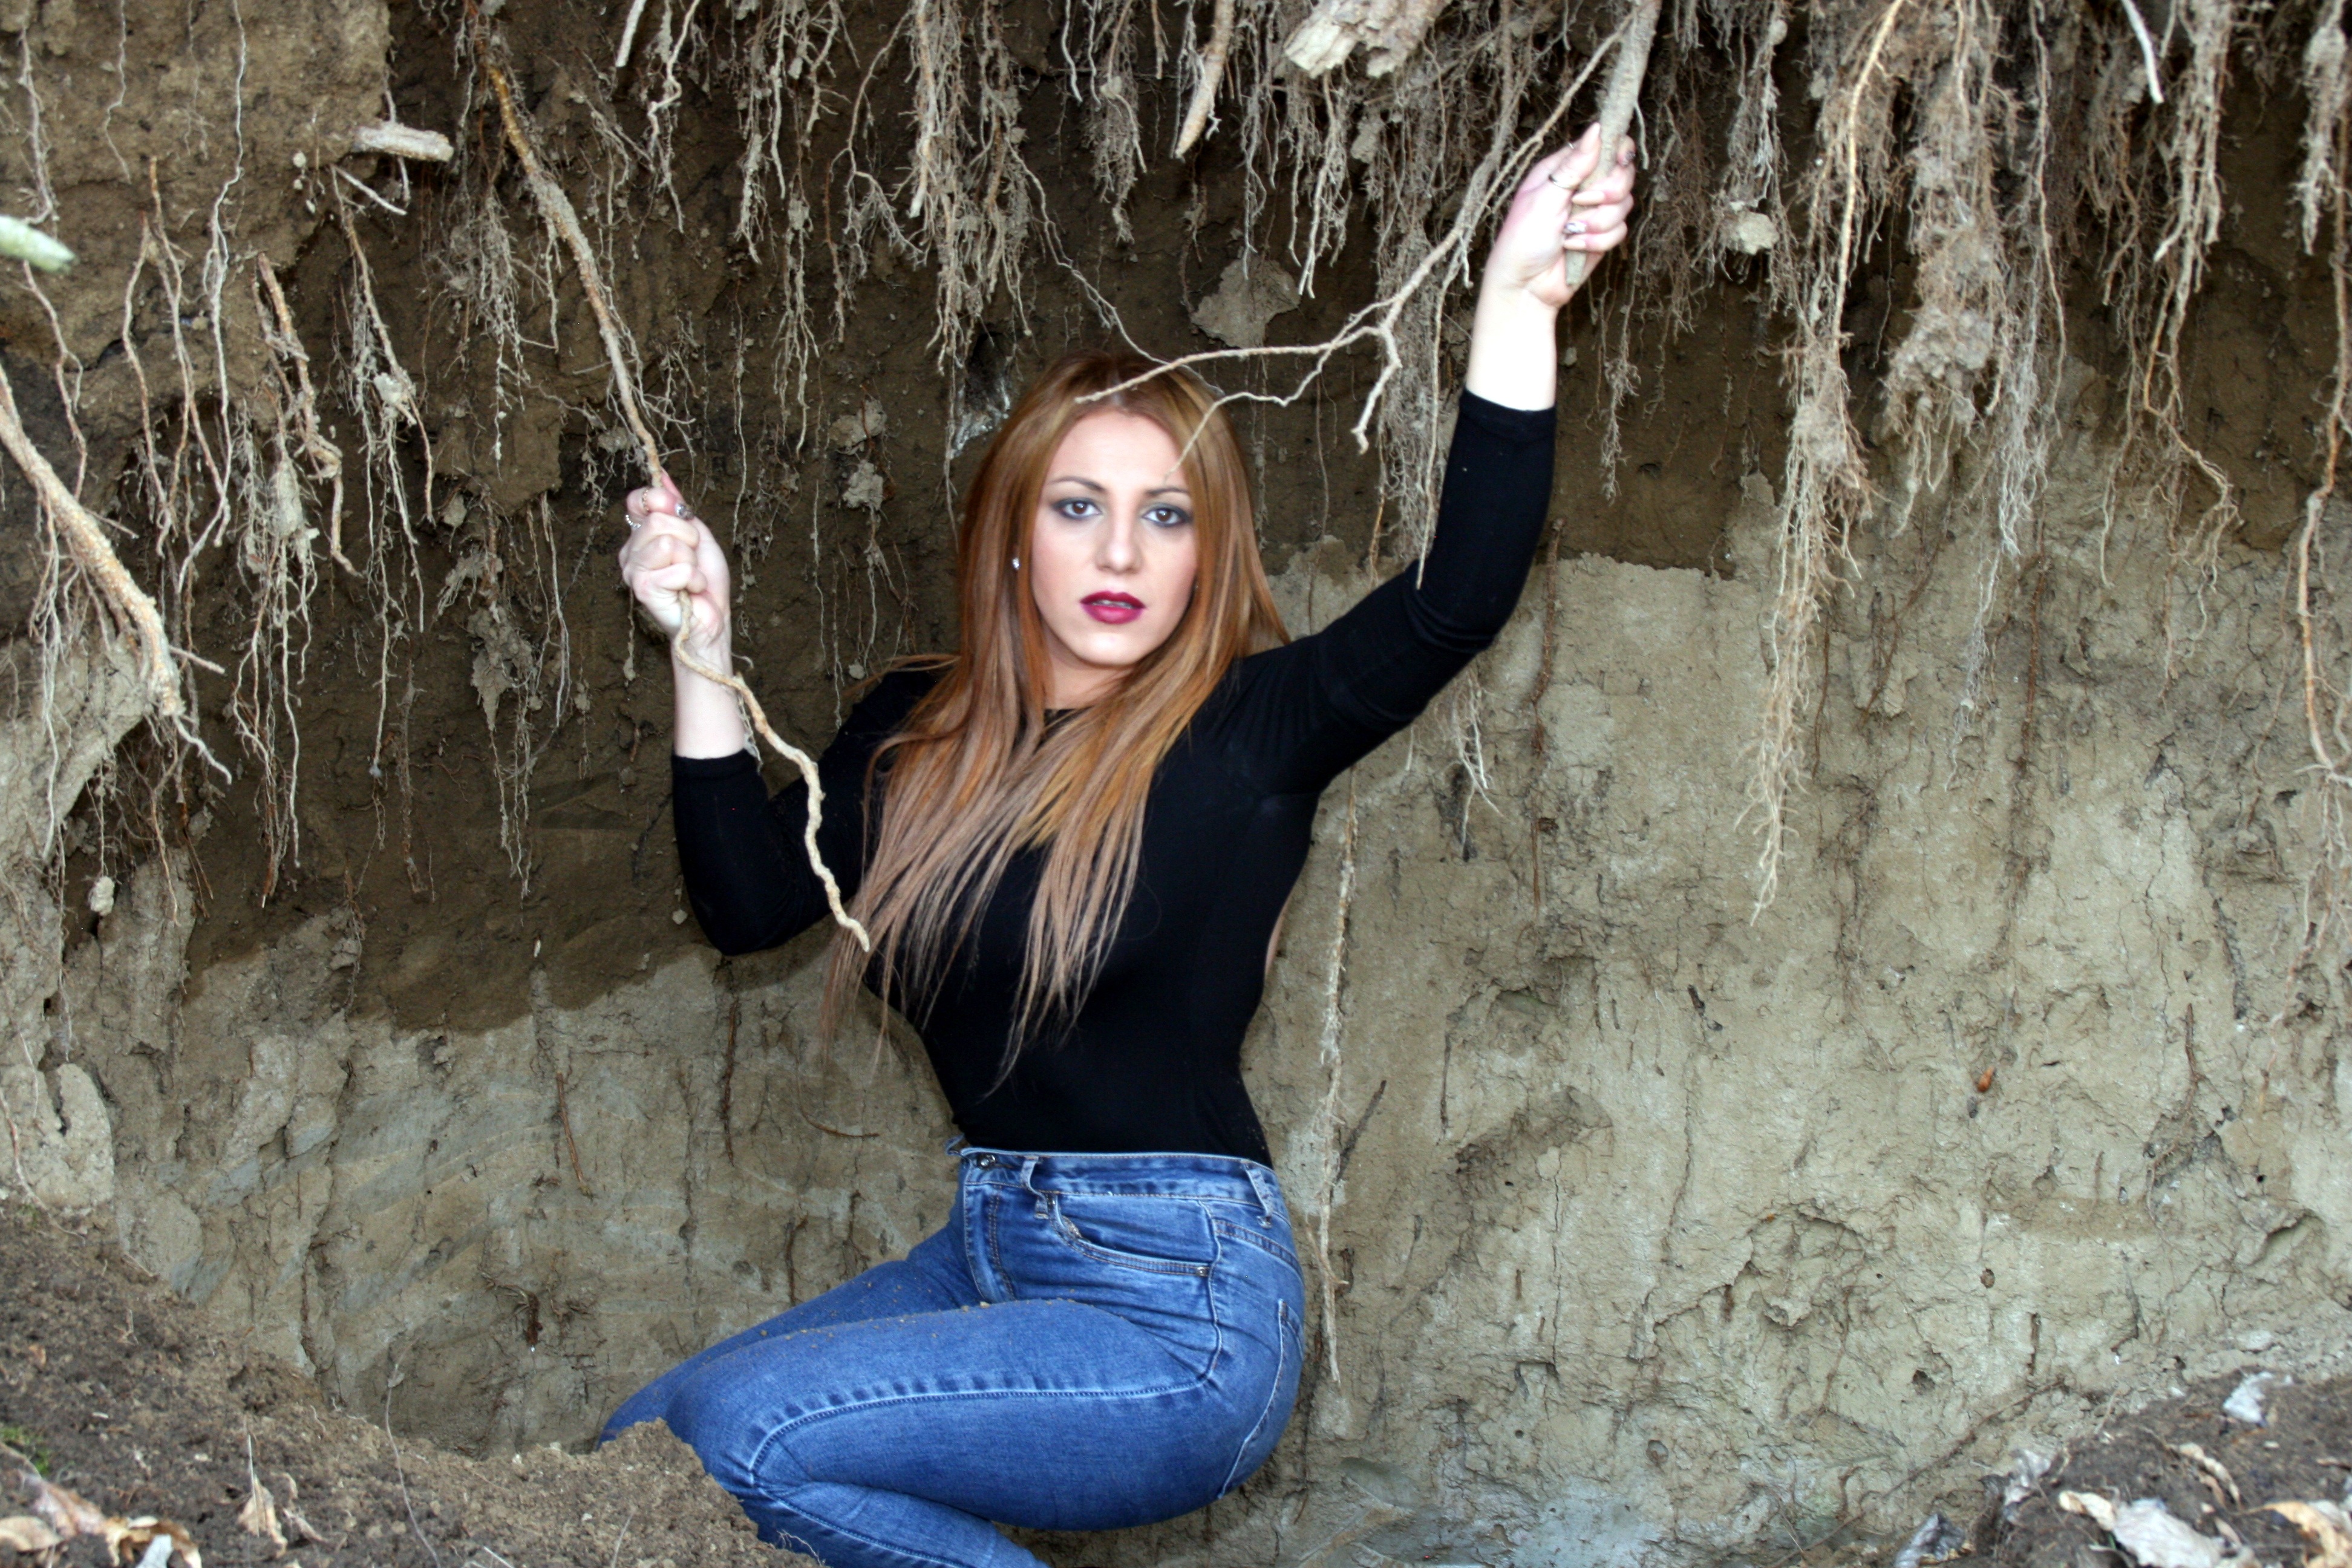
girl, photography, leg, model, spring, fashion, clothing, lady, blonde, dress, photograph, roots, beauty, image, photo shoot, brown eyes, portrait photography